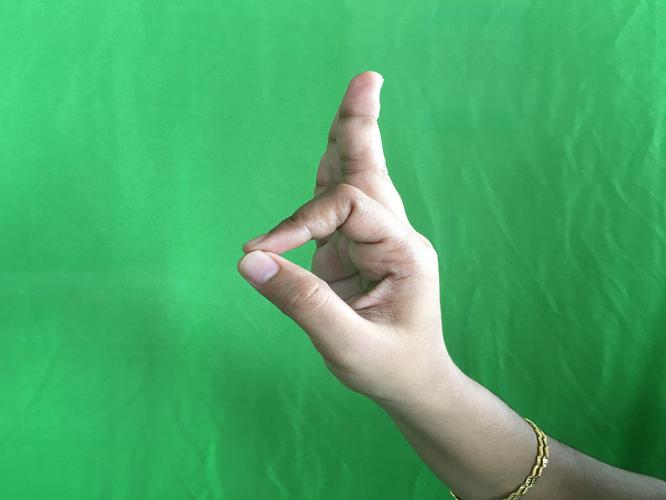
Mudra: Aralam
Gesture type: single_hand